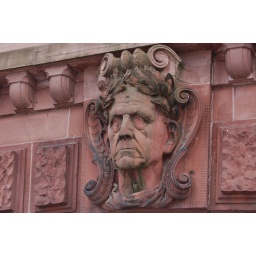
face on a bridge over the spree boat